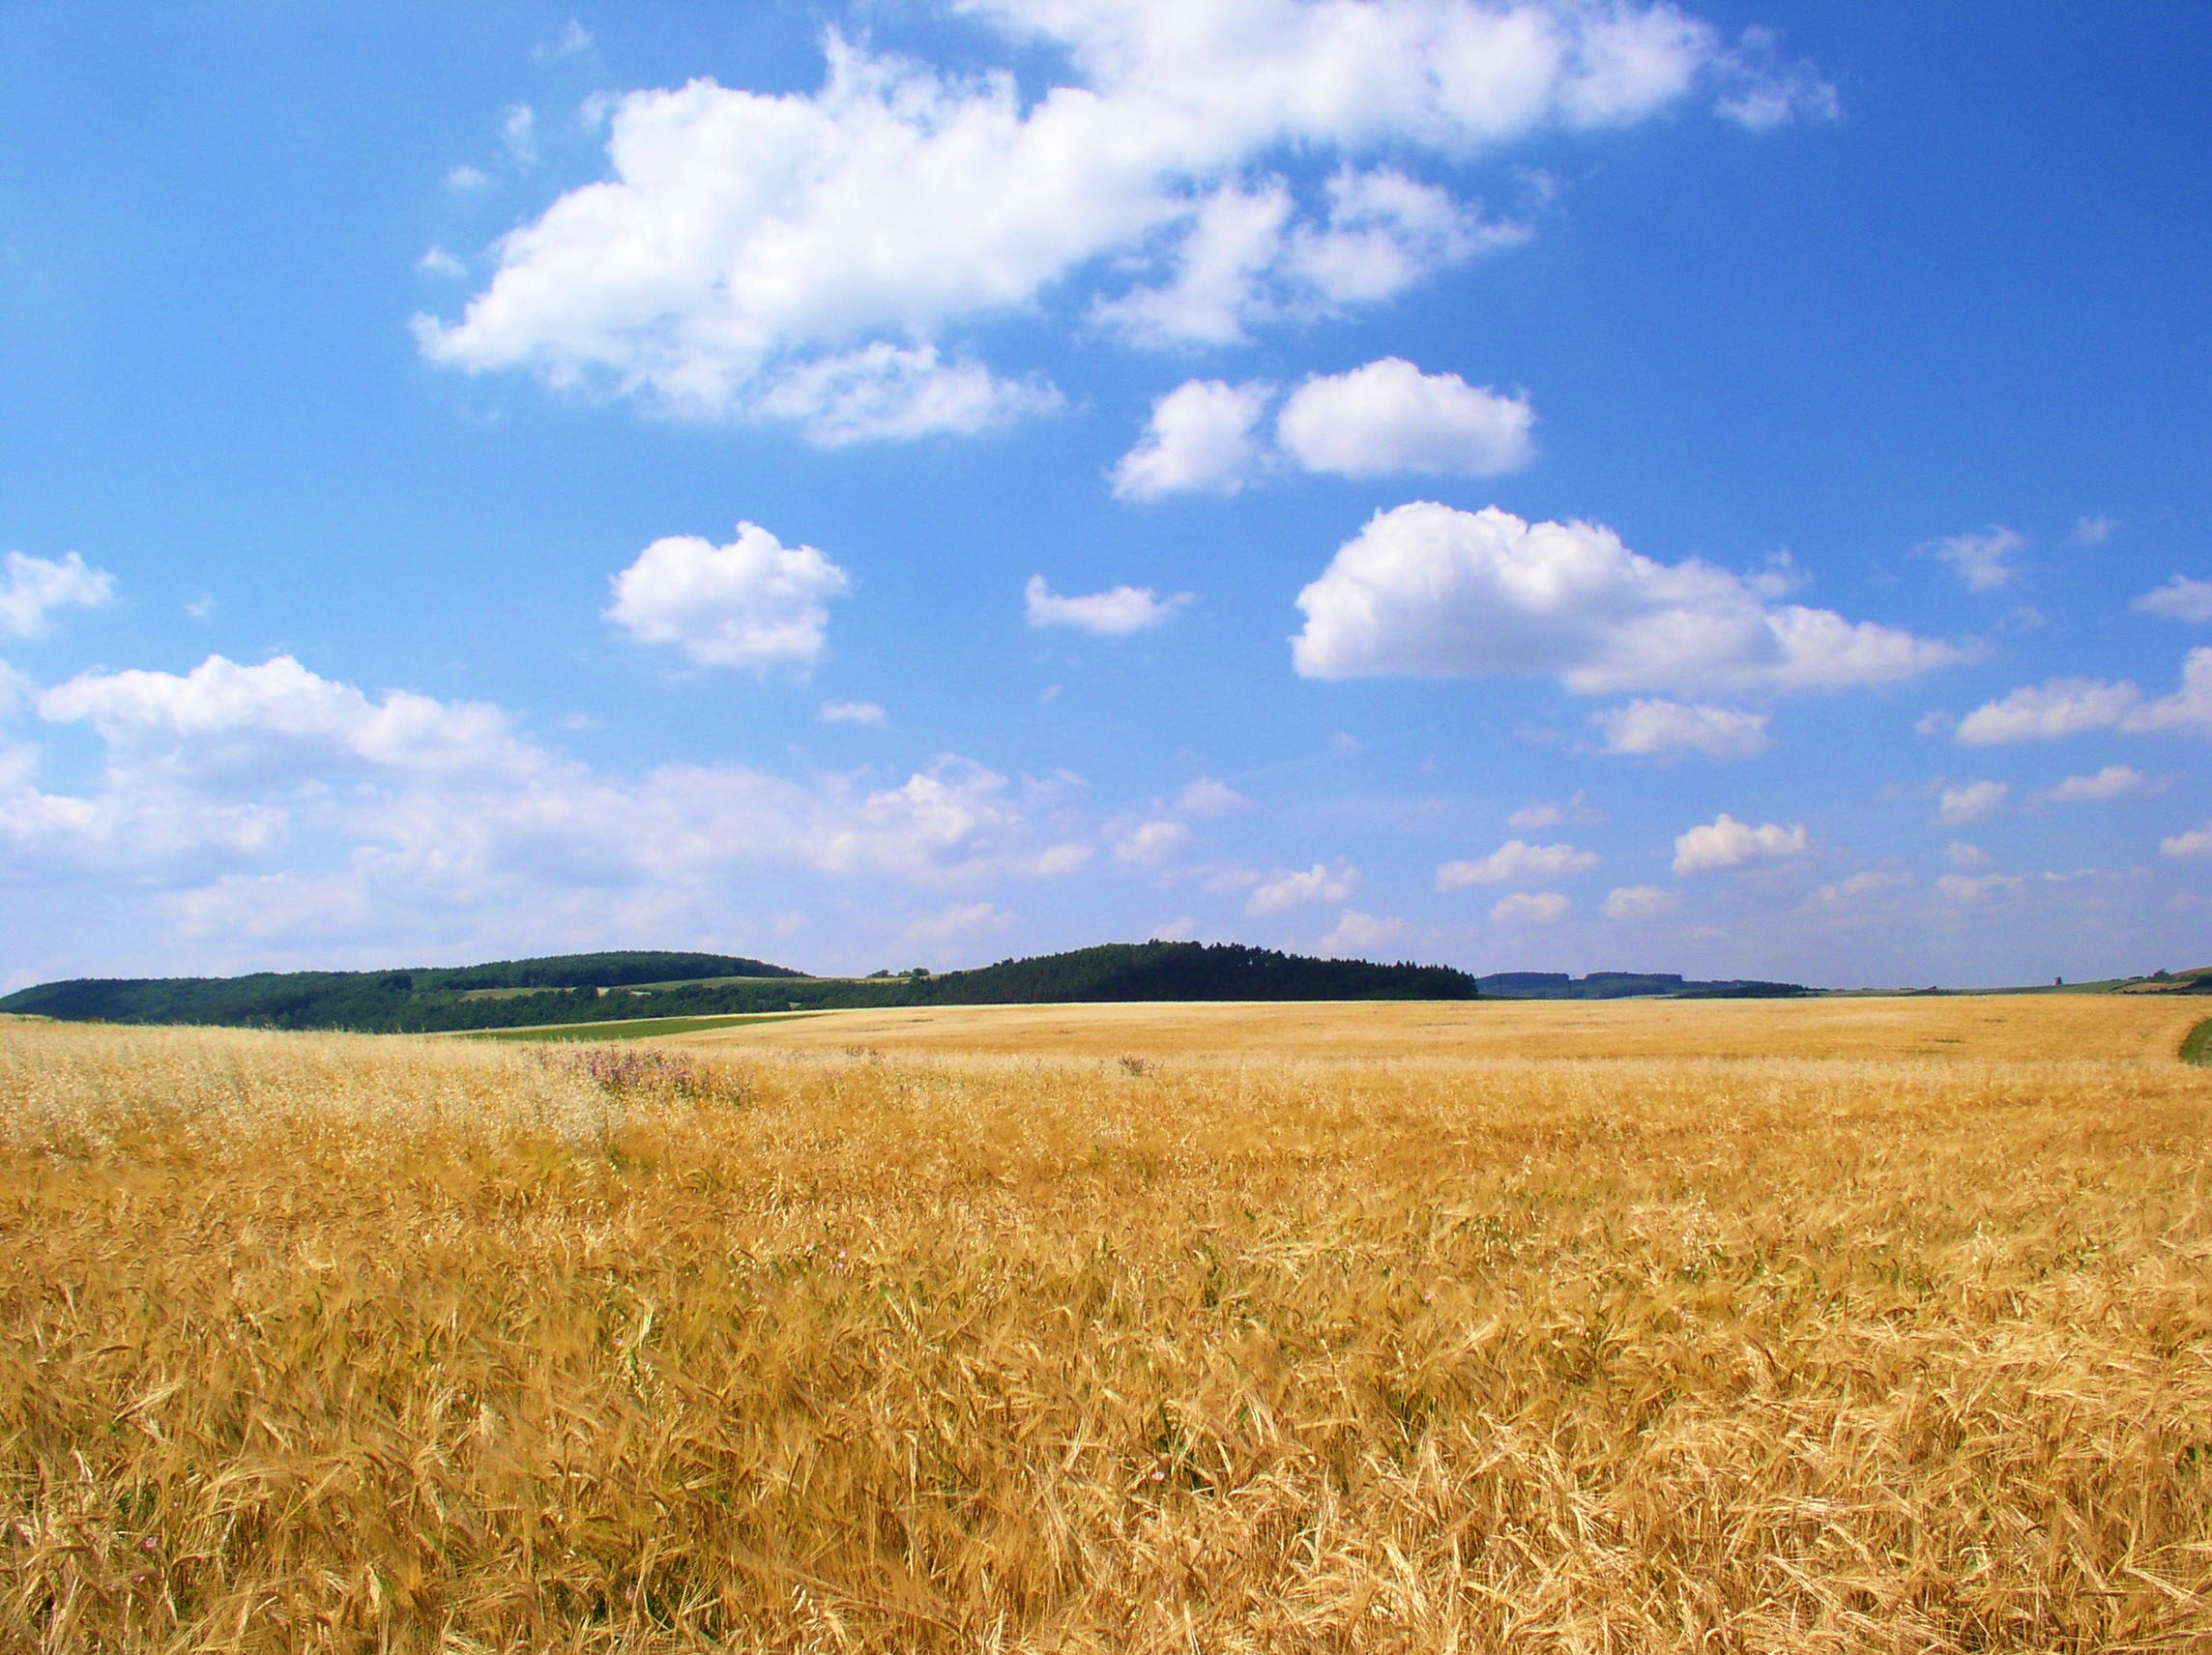
horizon, plant, sky, field, meadow, wheat, grain, prairie, food, crop, pasture, soil, agriculture, savanna, plain, grassland, plateau, ecosystem, steppe, rural area, flowering plant, grass family, land plant